Ali Akbarian

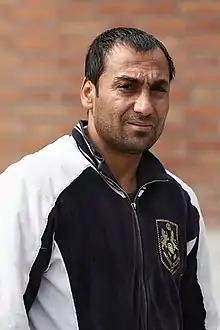

Ali Akbarian (born 5 January 1972 in Tehran) is an Iranian former football player who has played for Esteghlal, Pars Khodro and Persepolis teams as a striker.